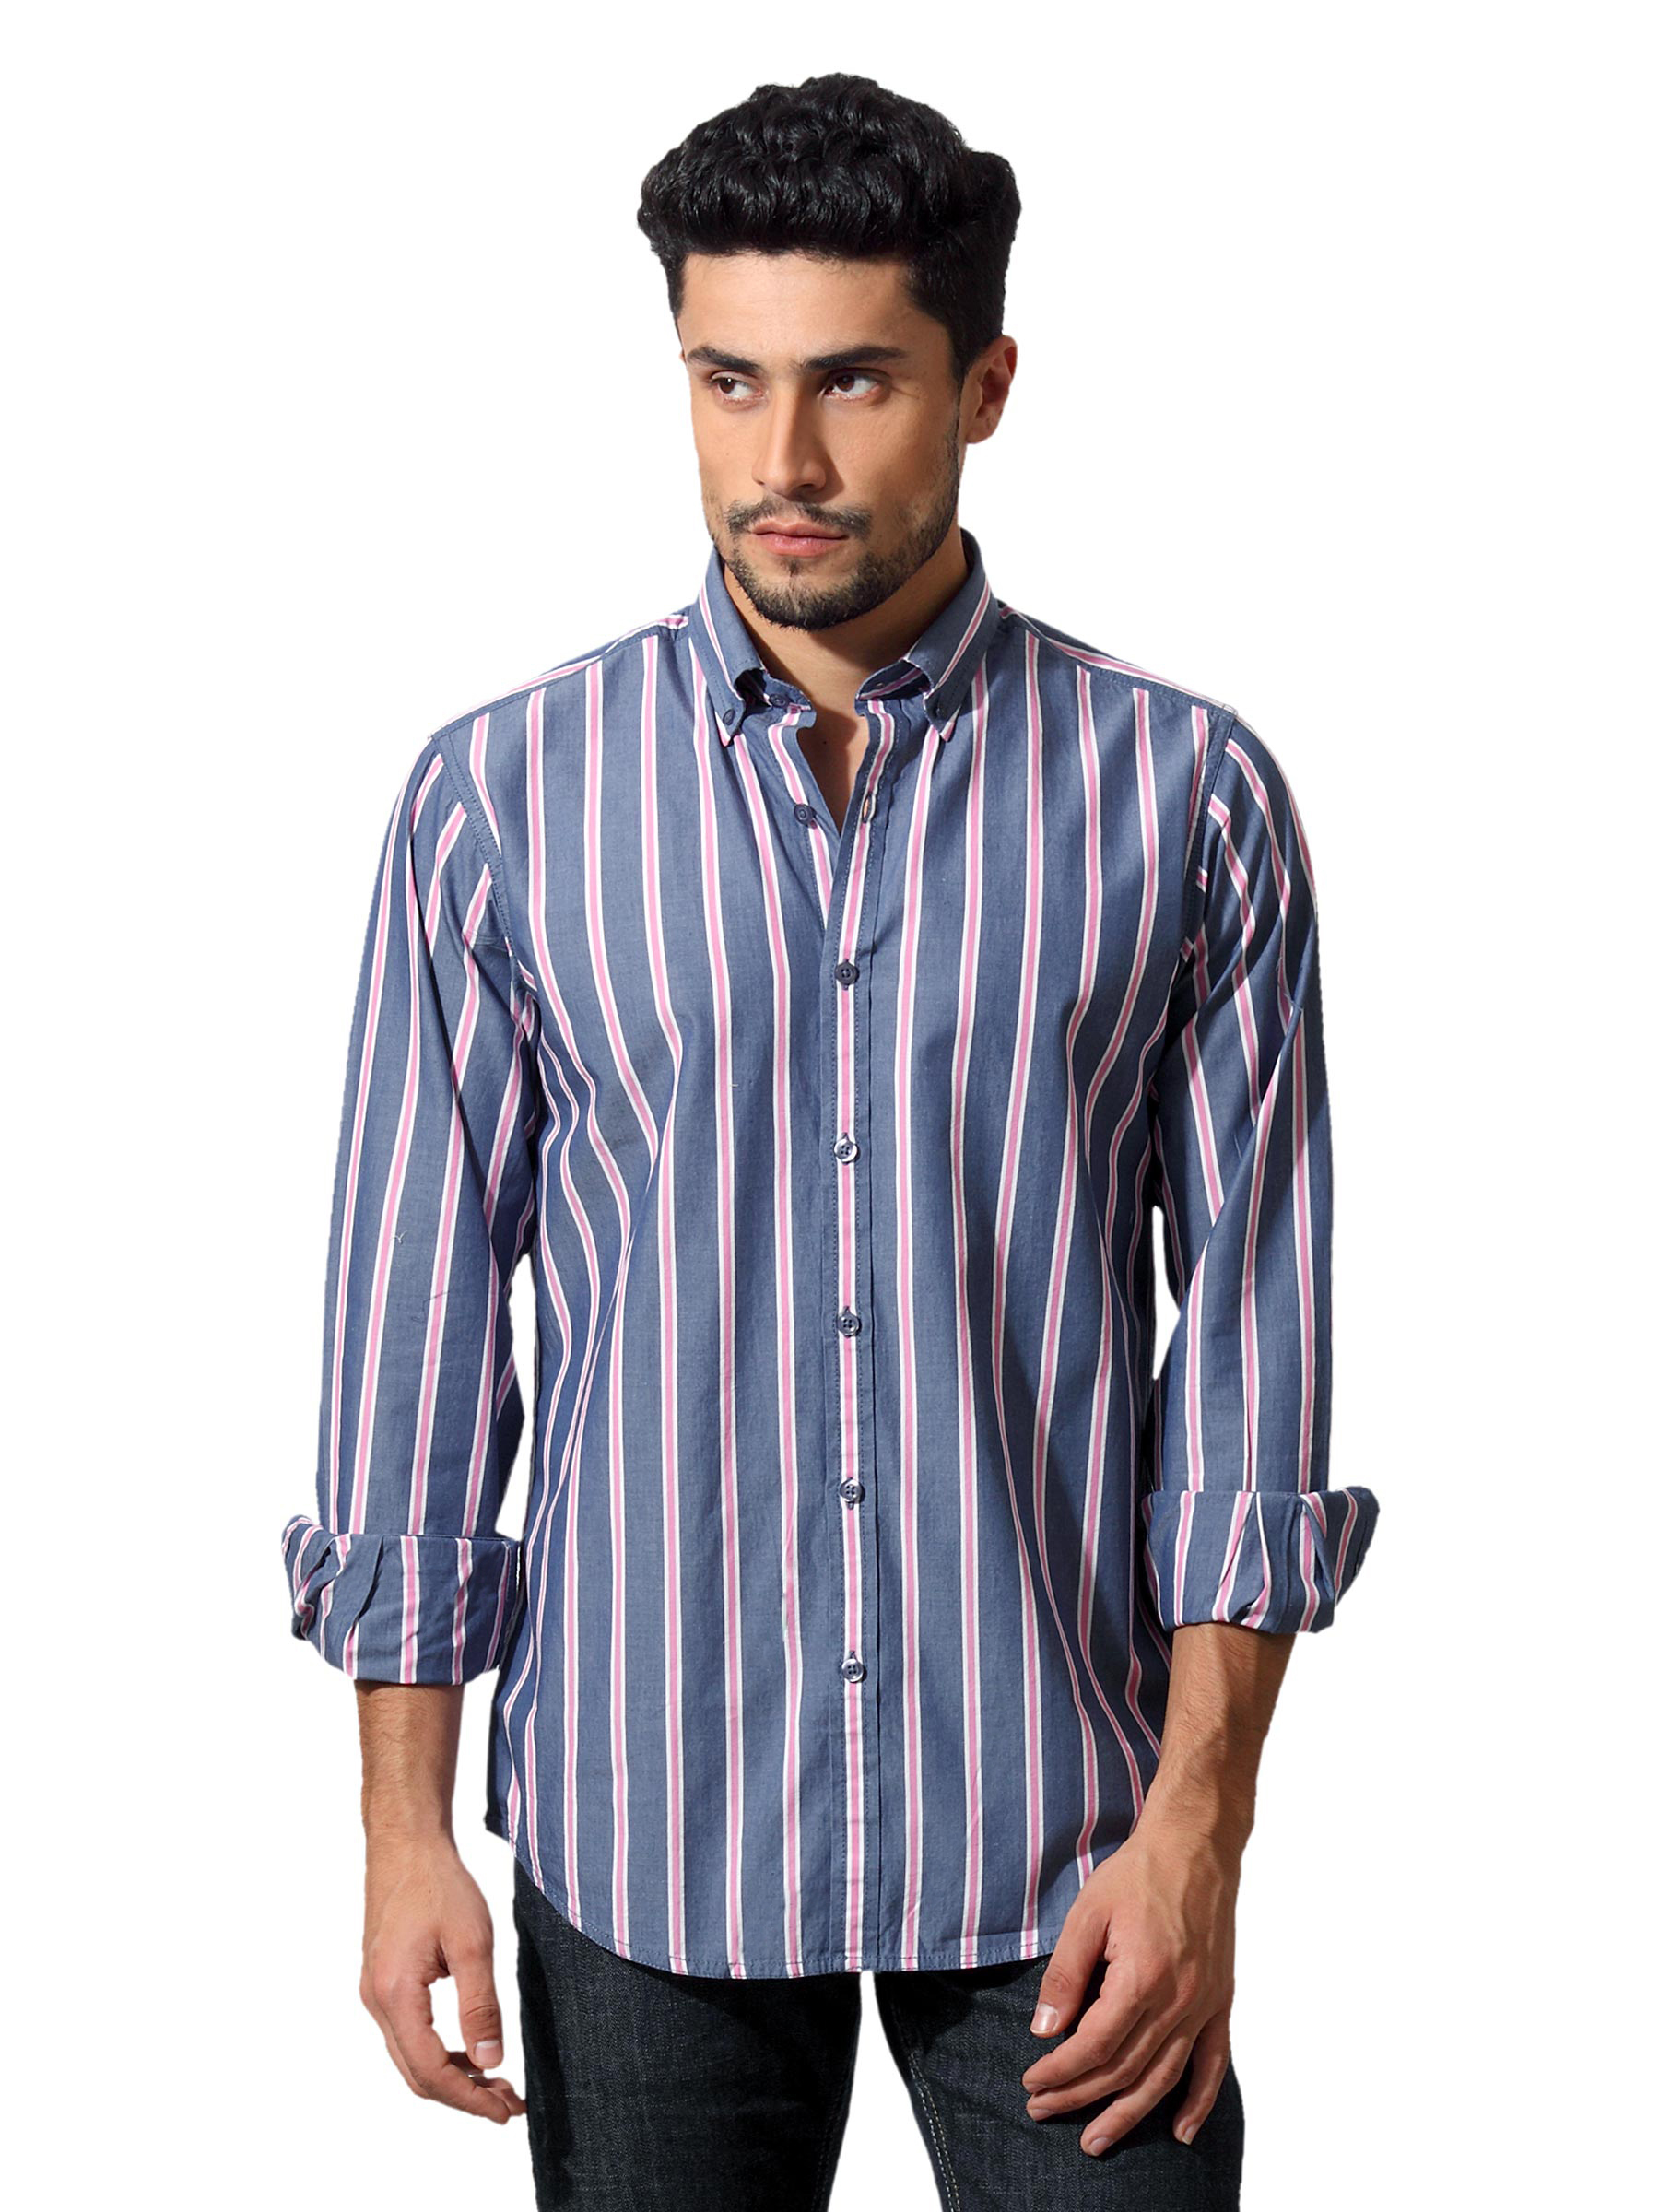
Wills Lifestyle Men Stripes Grey Shirt
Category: Apparel / Topwear / Shirts
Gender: Men
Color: Grey
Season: Summer 2012
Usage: Casual